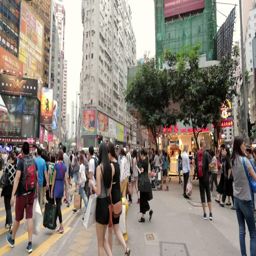
people walking in the street